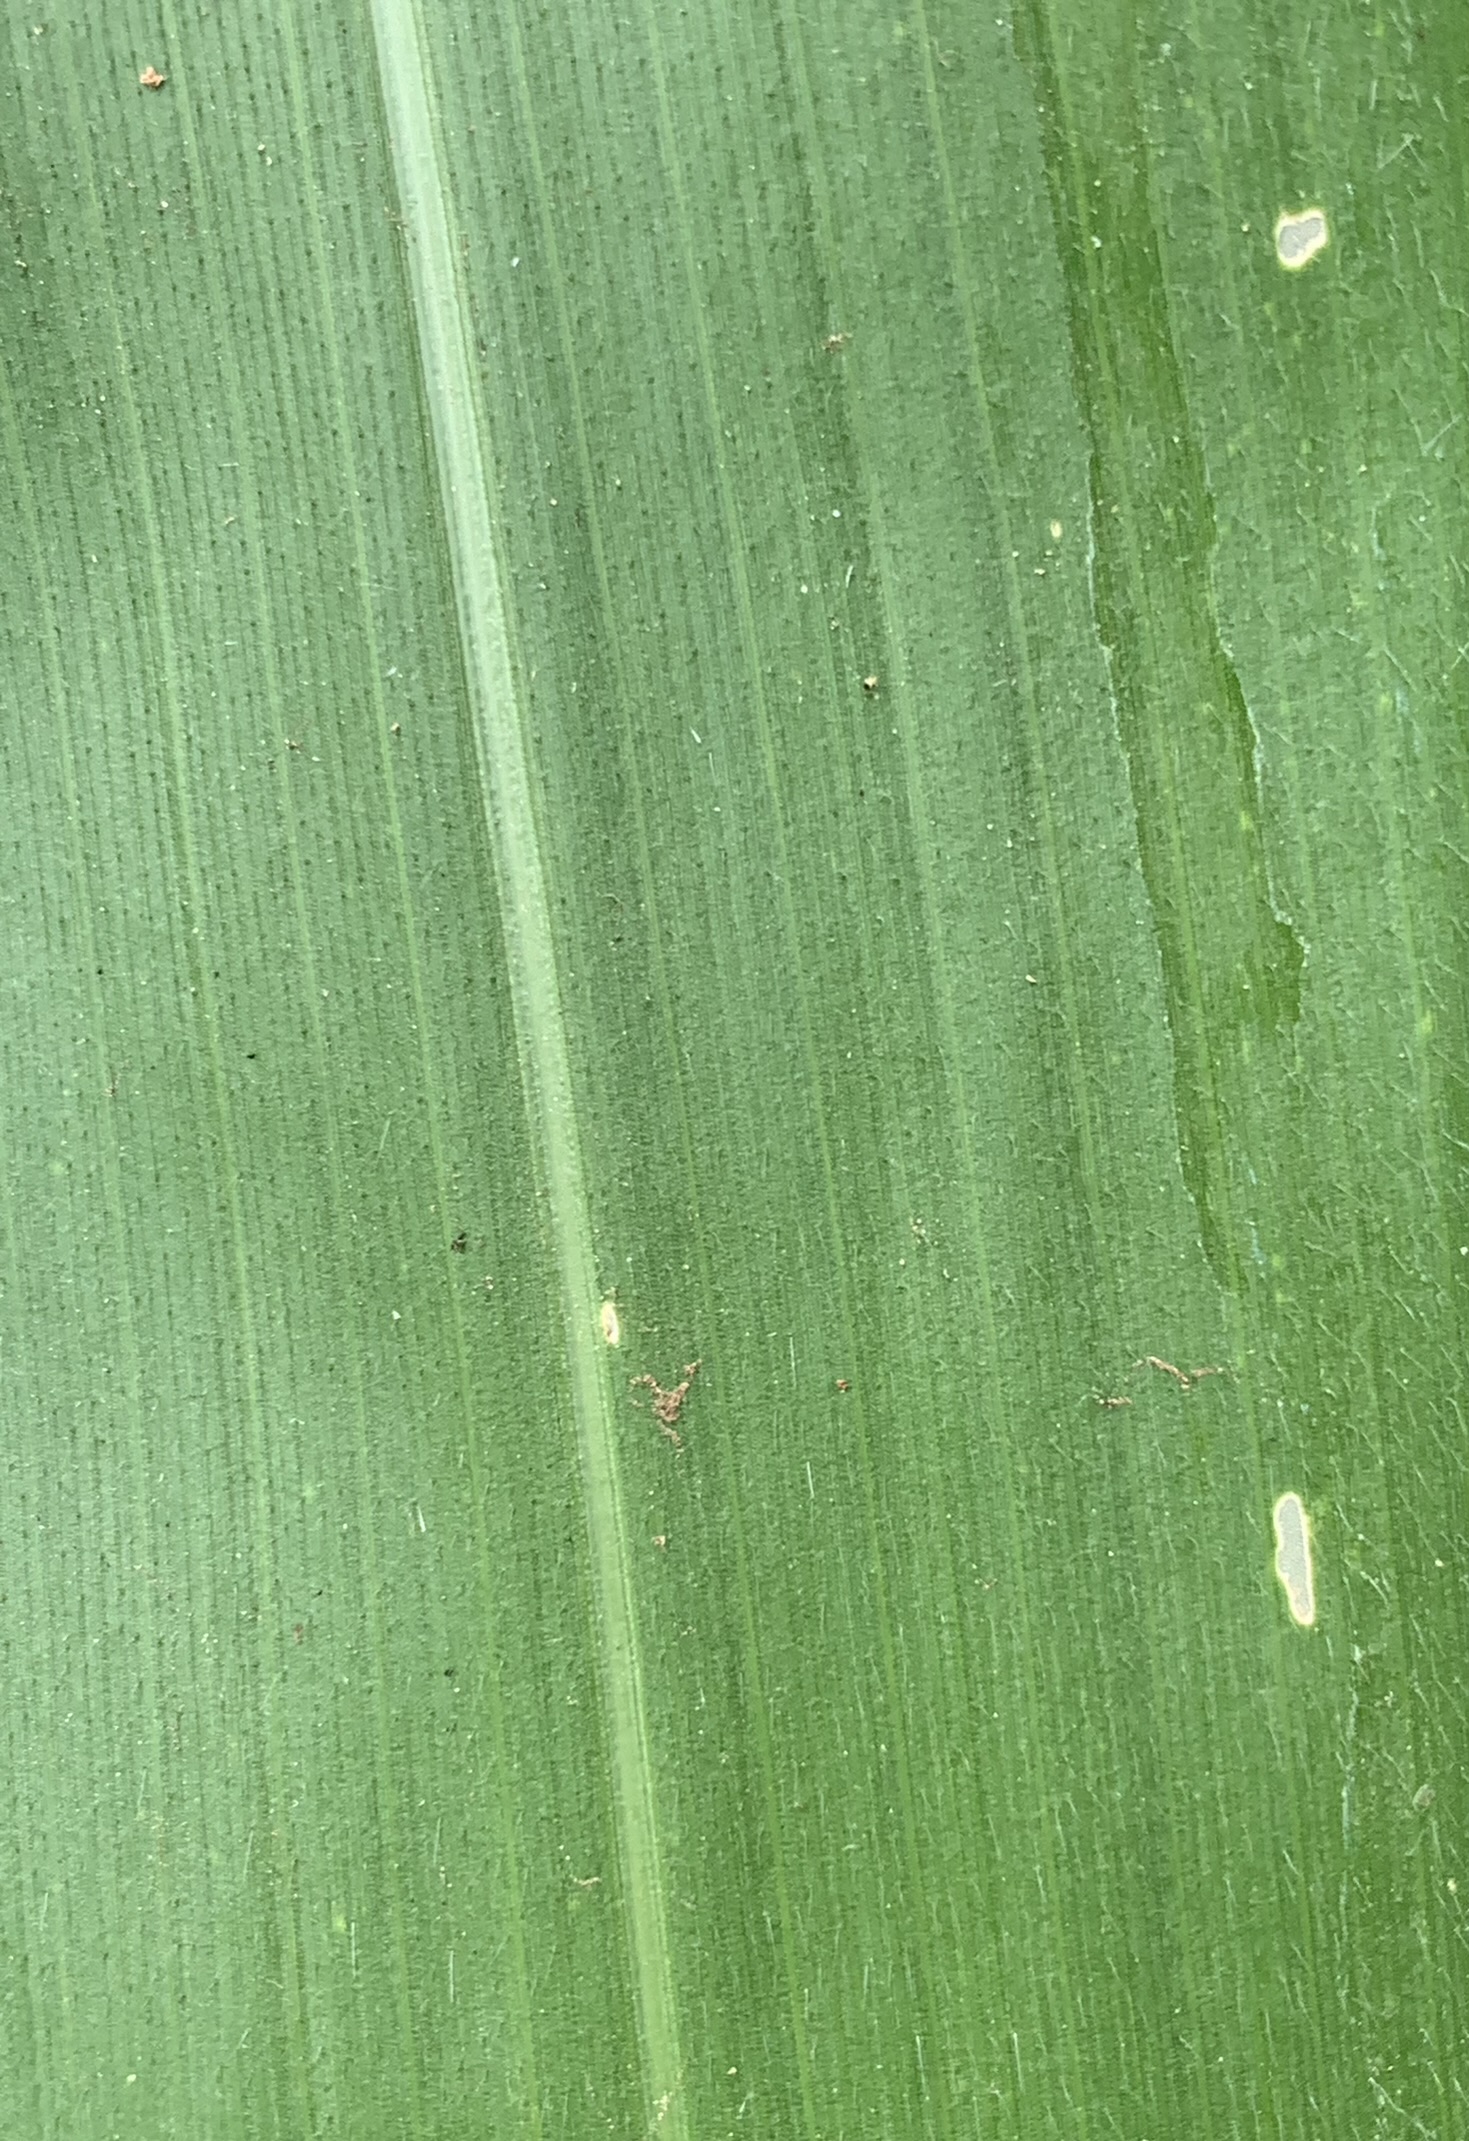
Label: Healthy